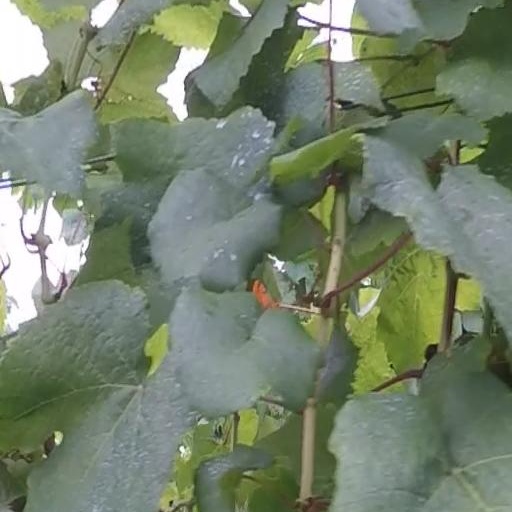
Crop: grape